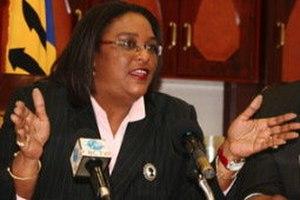
Le Premier ministre de la Barbade est le chef du pouvoir exécutif. De 1953 jusqu'à l'indépendance, en 1966, il était désigné simplement comme chef du gouvernement.
Les élections législatives barbadiennes de 2018 se déroulent le 24 mai 2018 à la Barbade afin de renouveler les 30 membres de l'Assemblée. Le scrutin donne lieu à une alternance avec la victoire écrasante du Parti travailliste sur le Parti travailliste démocrate au pouvoir. Le BLP remporte ainsi l'intégralité des sièges, une première dans l'histoire politique de l'île, alors même que l'élection voit concourir un nombre record de partis politiques d'opposition avant le regroupement d'une partie d'entre eux en coalition. Mia Mottley remplace Freundel Stuart au poste de Premier ministre de la Barbade, devenant ainsi la première femme à occuper cette fonction.
La reine Élisabeth II a été le chef de l'État de 32 royaumes du Commonwealth différents depuis 1952, aujourd'hui réduits au nombre de 16. La reine a eu 14 Premiers ministres britanniques différents, soit quatre de plus que la reine Victoria et a égalé le 24 juillet 2019 le record de George III. Elle a également eu 14 Premiers ministres néo-zélandais, 15 Premiers ministres australiens et 12 Premiers ministres canadiens. Au total Élisabeth II a eu 160 premiers ministres différents durant son règne.